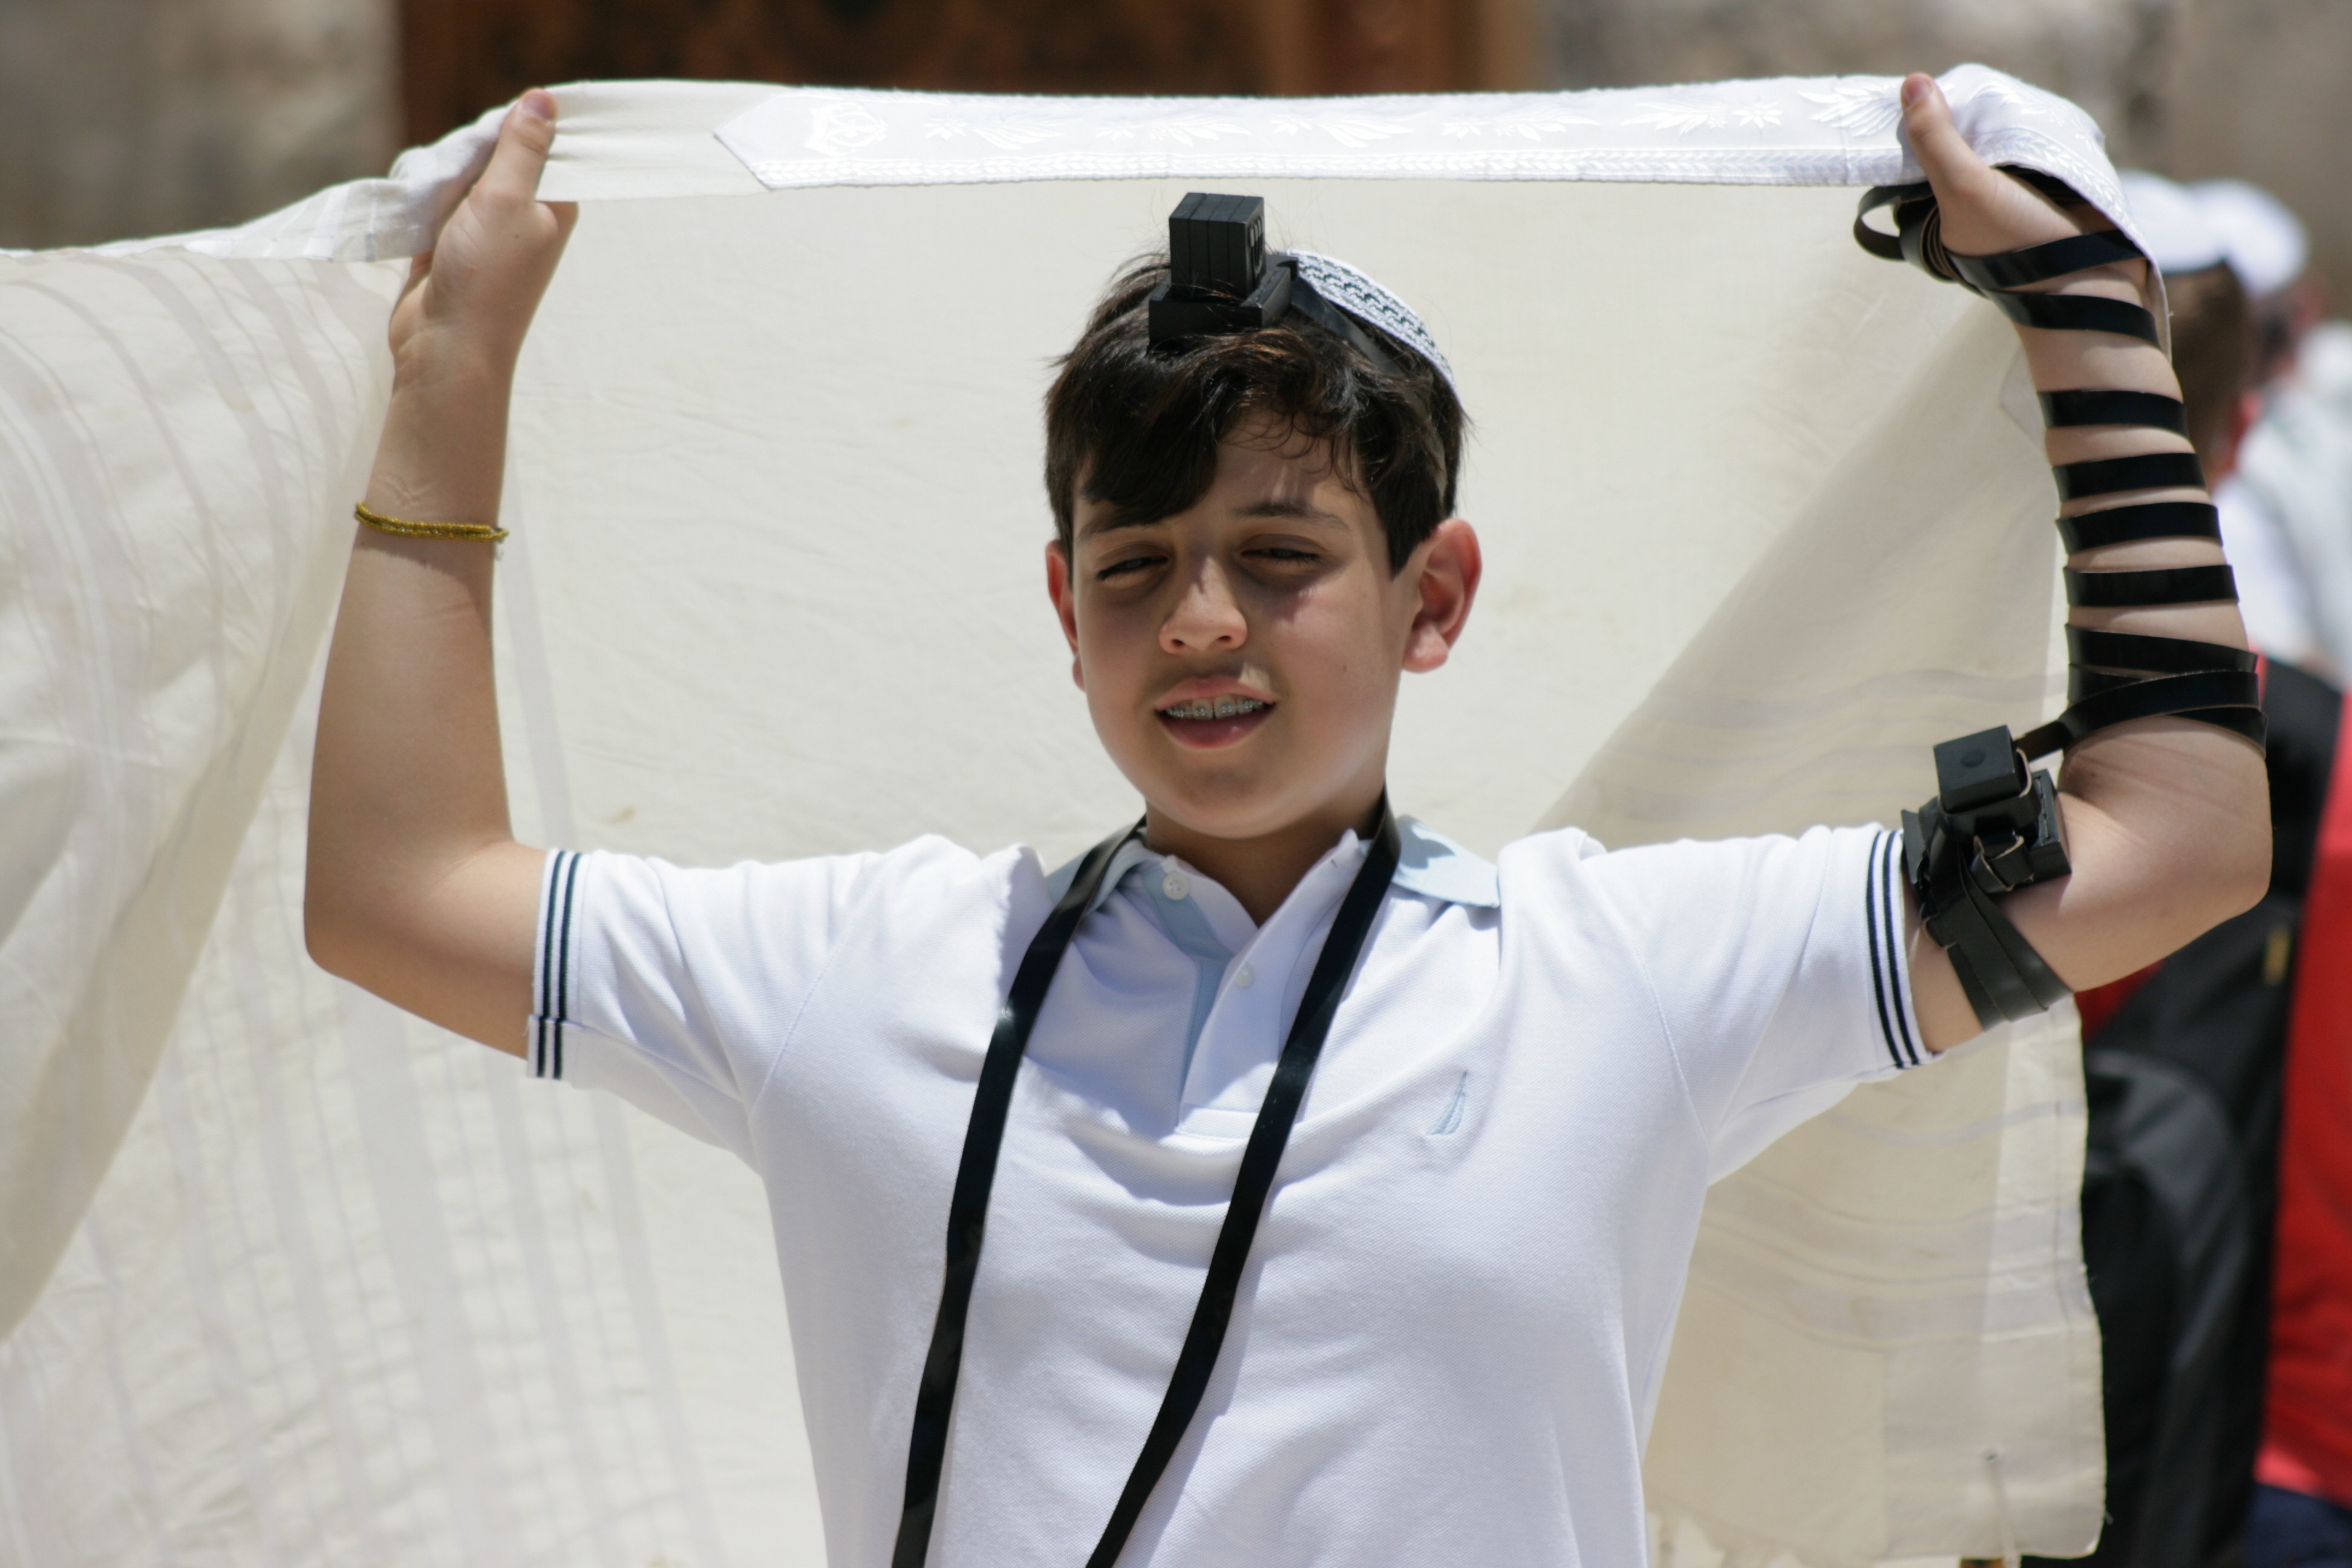
person, boy, prayer, jew, judaism, hebrew, tefillin, the tallit